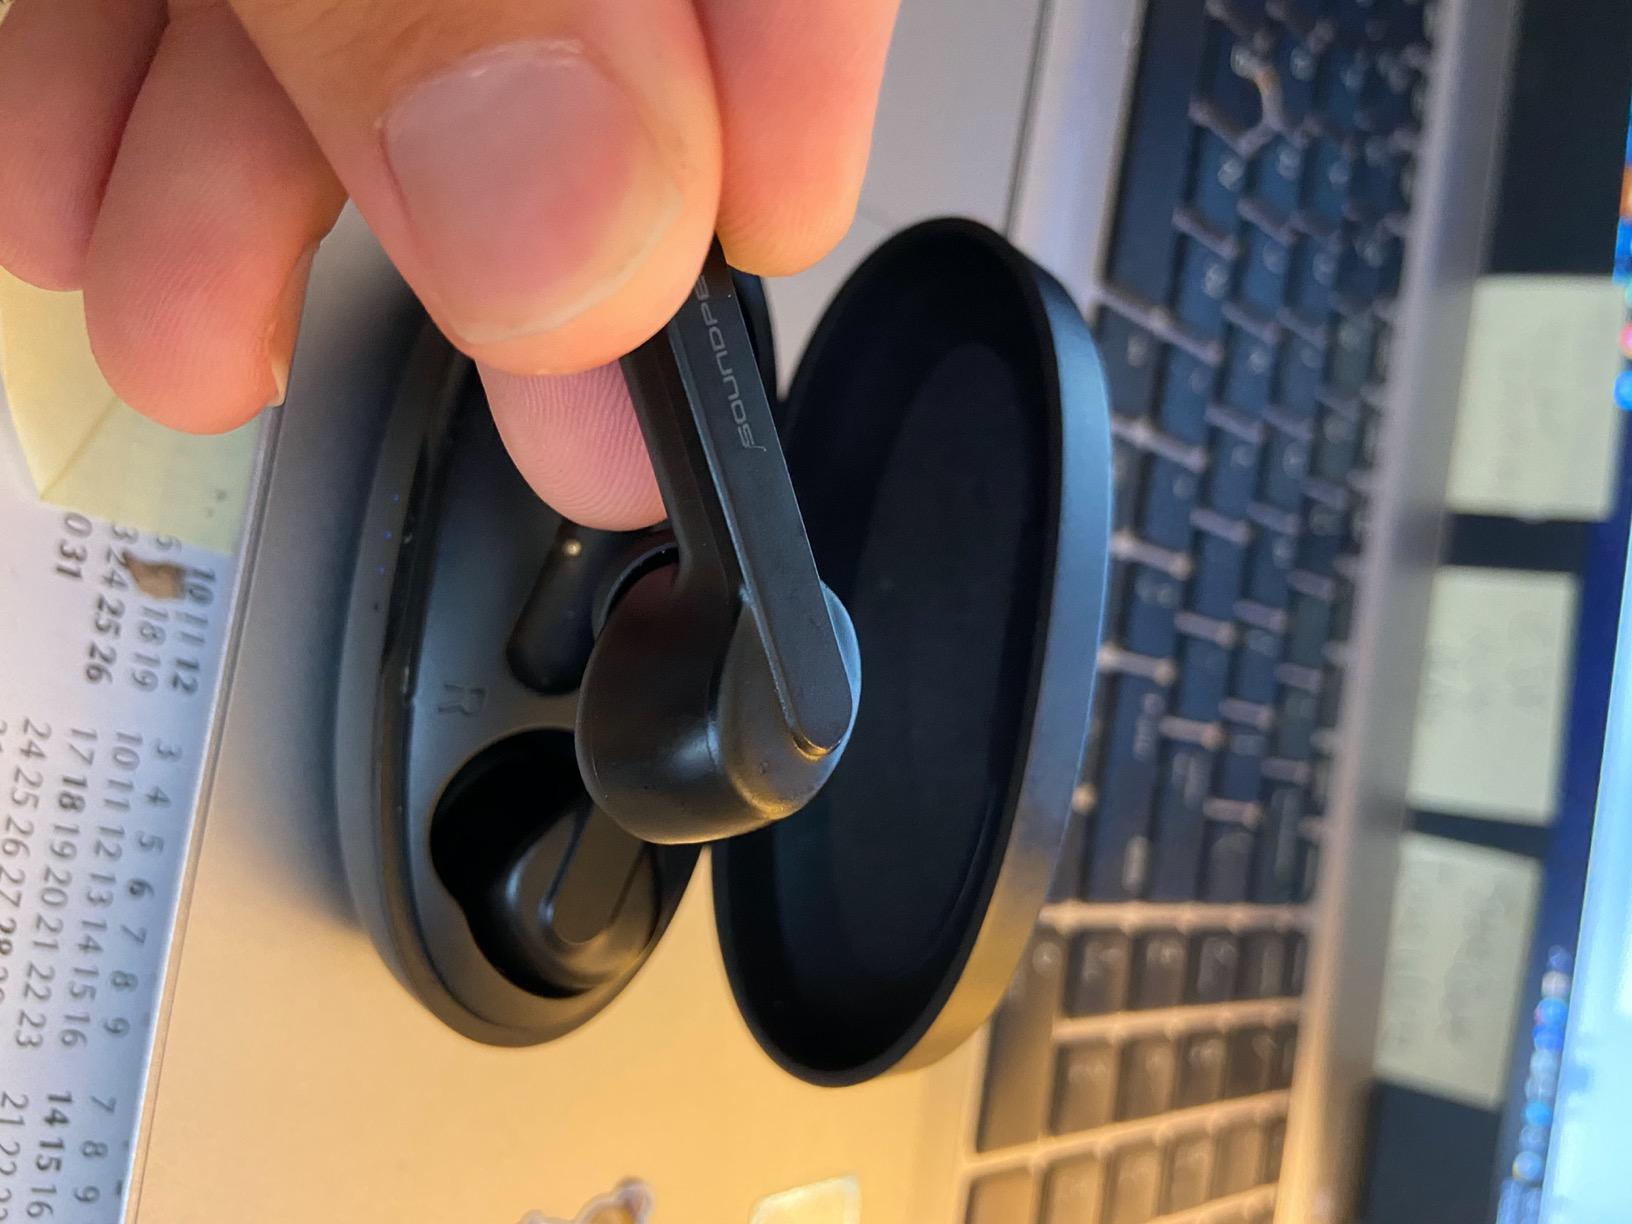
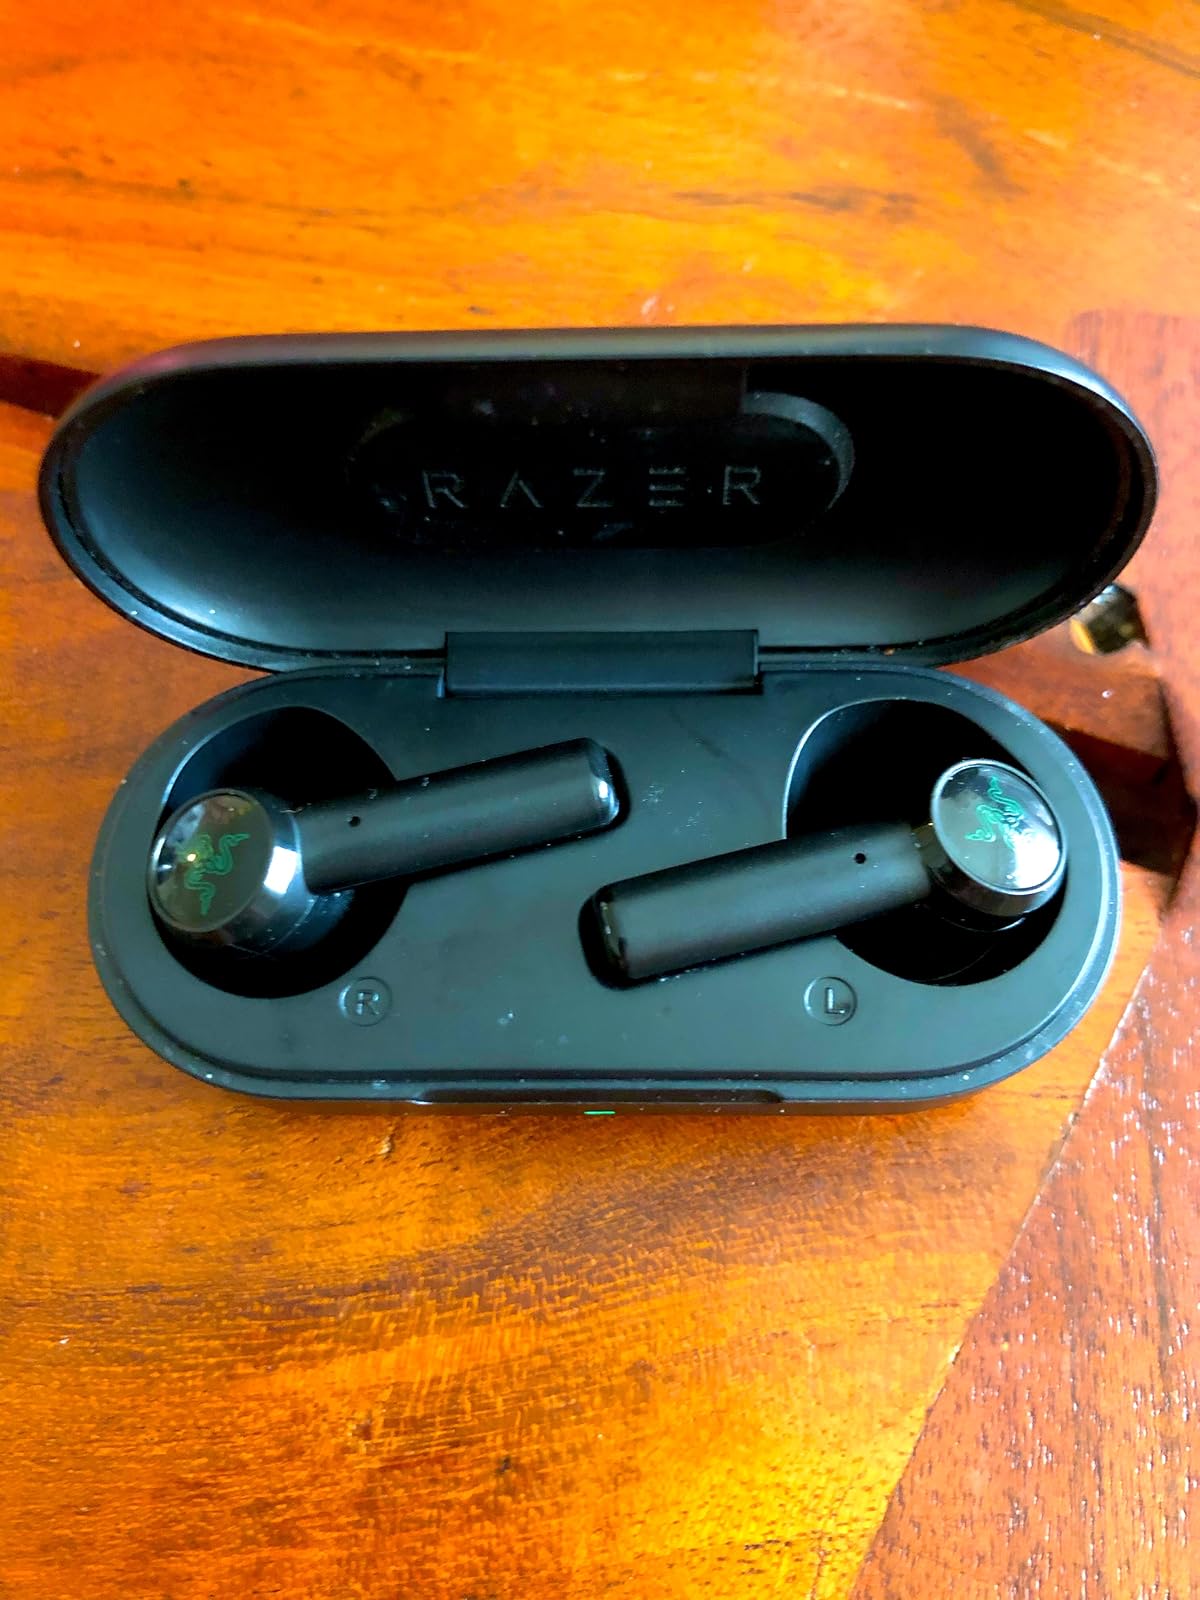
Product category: earbuds
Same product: no